Thapsus

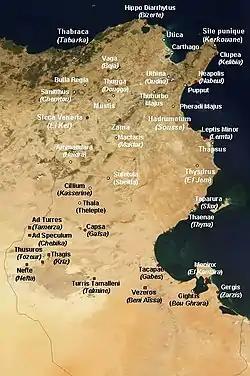

Thapsus, also known as Tampsus and as Thapsus Minor to distinguish it from Thapsus in Sicily, was a Carthaginian and Roman port near present-day Bekalta, Tunisia.